Irish people

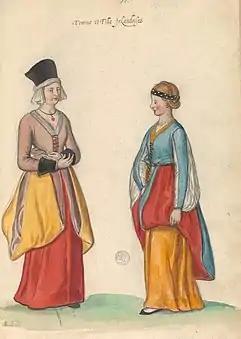
A 16th century perception of Irish women and girls, illustrated in the manuscript "Théâtre de tous les peuples et nations de la terre avec leurs habits et ornemens divers, tant anciens que modernes, diligemment depeints au naturel". Painted by Lucas d'Heere in the 2nd half of the 16th century. Preserved in the Ghent University Library.

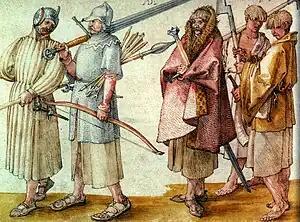
Gaelic Irish soldiers in the Low Countries, from a drawing of 1521 by Albrecht Dürer

The Irish people of the Late Middle Ages were active as traders on the European continent. They were distinguished from the English (who only used their own language or French) in that they only used Latin abroad—a language "spoken by all educated people throughout Gaeldom". According to the writer Seumas MacManus, the explorer Christopher Columbus visited Ireland to gather information about the lands to the west, a number of Irish names are recorded on Columbus' crew roster preserved in the archives of Madrid and it was an Irishman named Patrick Maguire who was the first to set foot in the Americas in 1492; however, according to Morison and Miss Gould, who made a detailed study of the crew list of 1492, no Irish or English sailors were involved in the voyage.